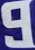
Number: 9